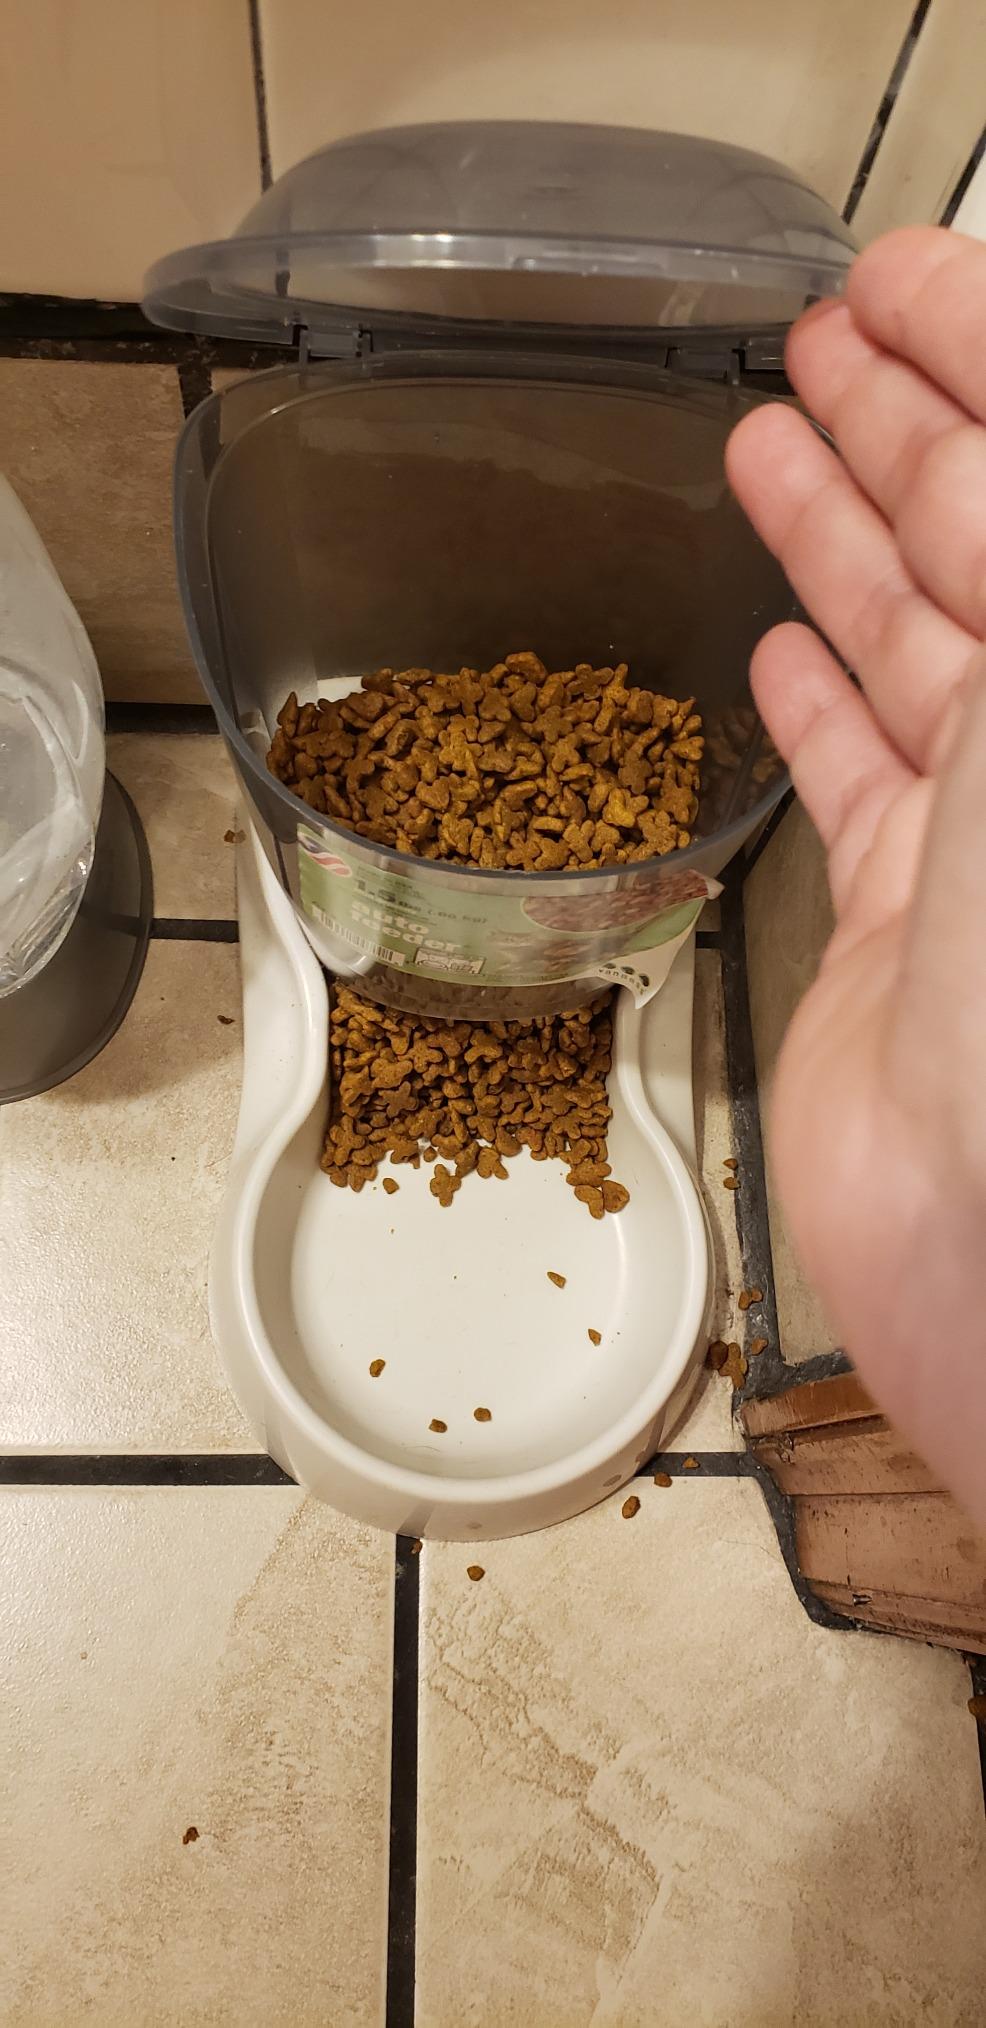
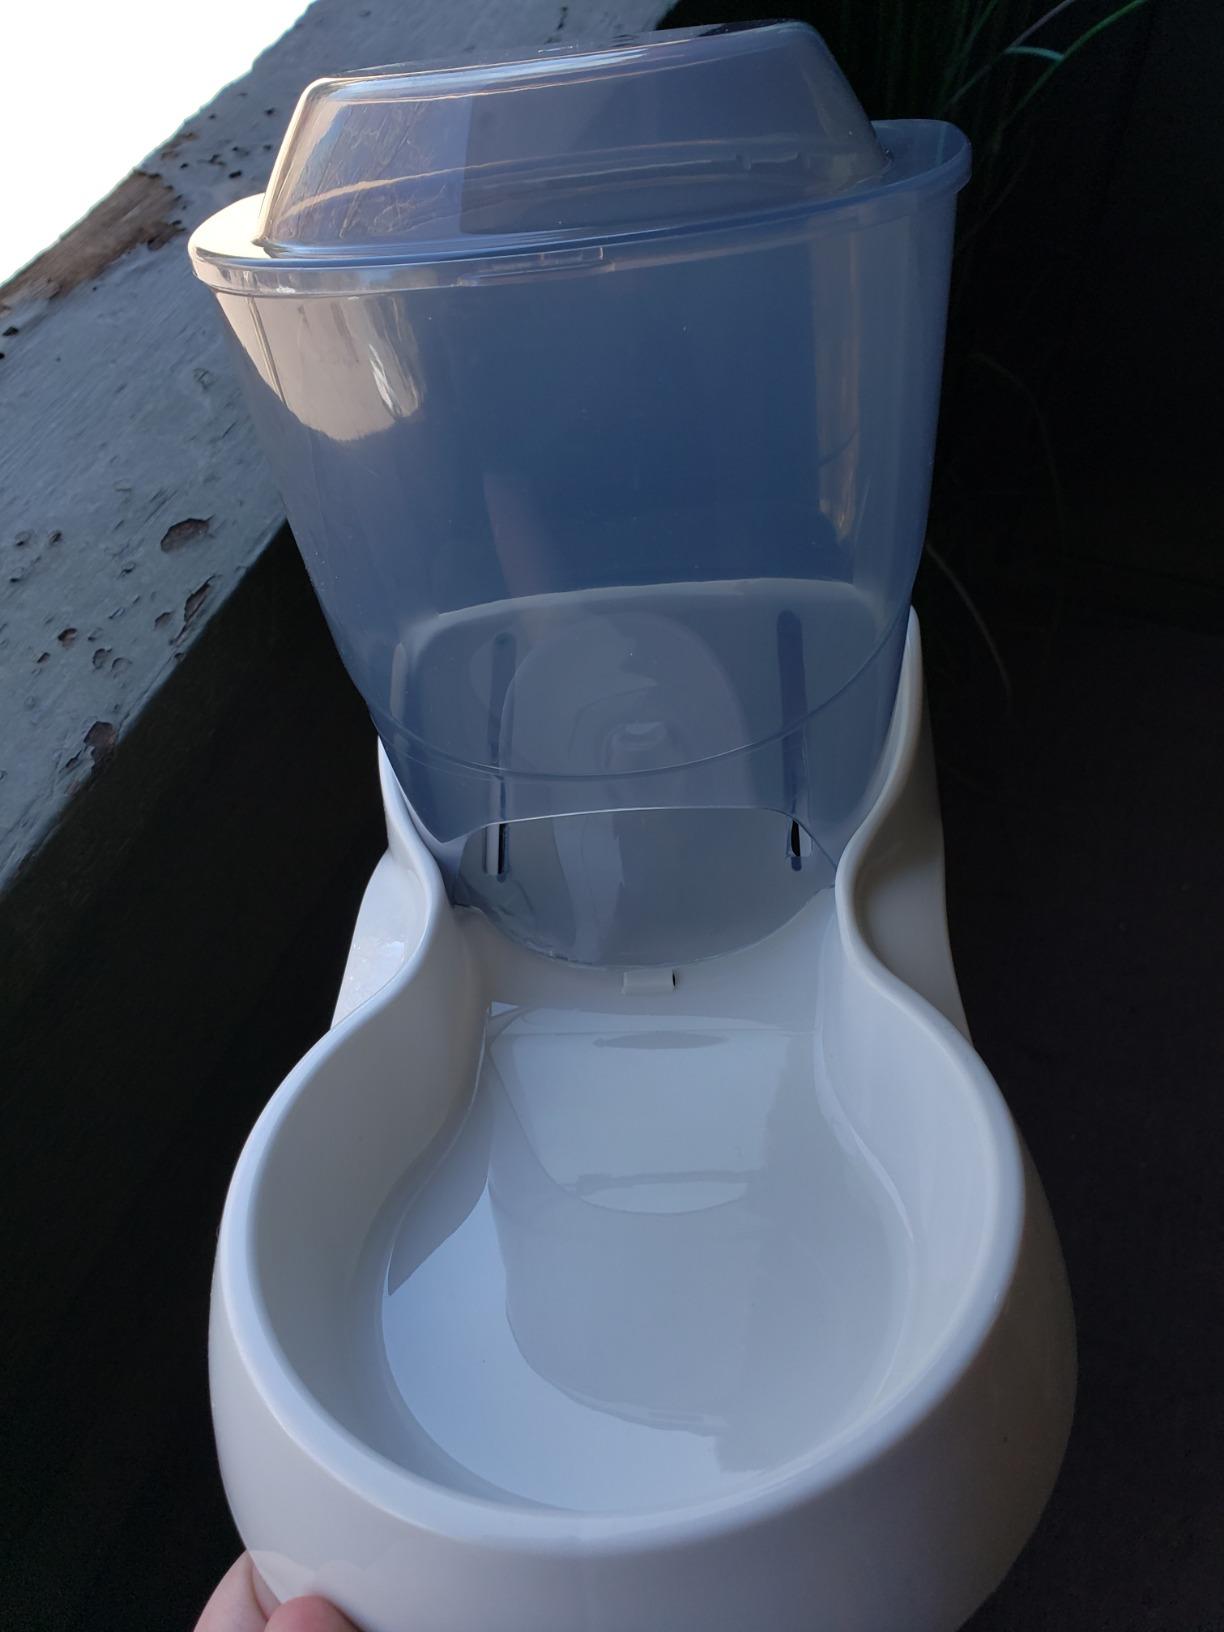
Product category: items_feeder
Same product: yes